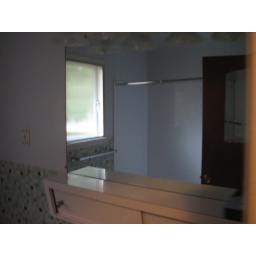
Our bathroom in its current state - new sink being installed in the next week or so